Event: Nepal Earthquake
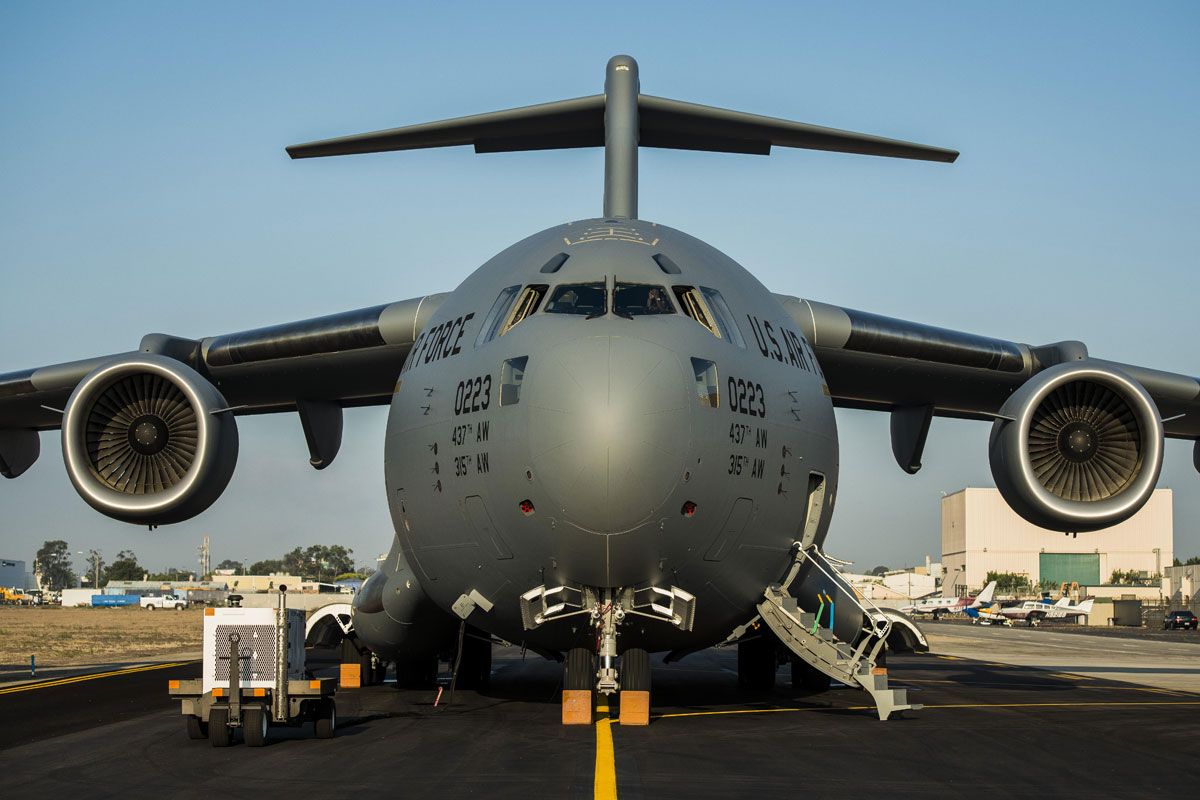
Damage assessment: no_damage